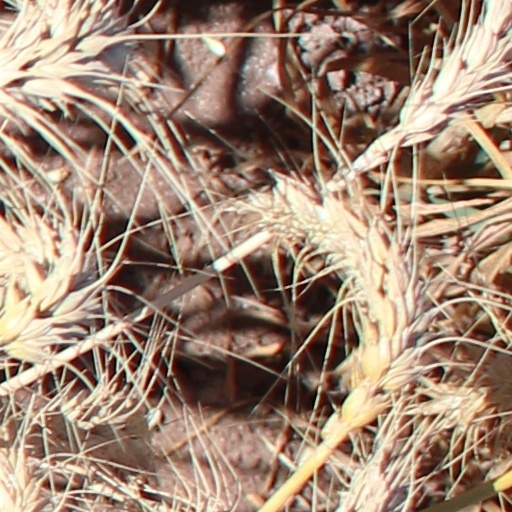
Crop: wheat